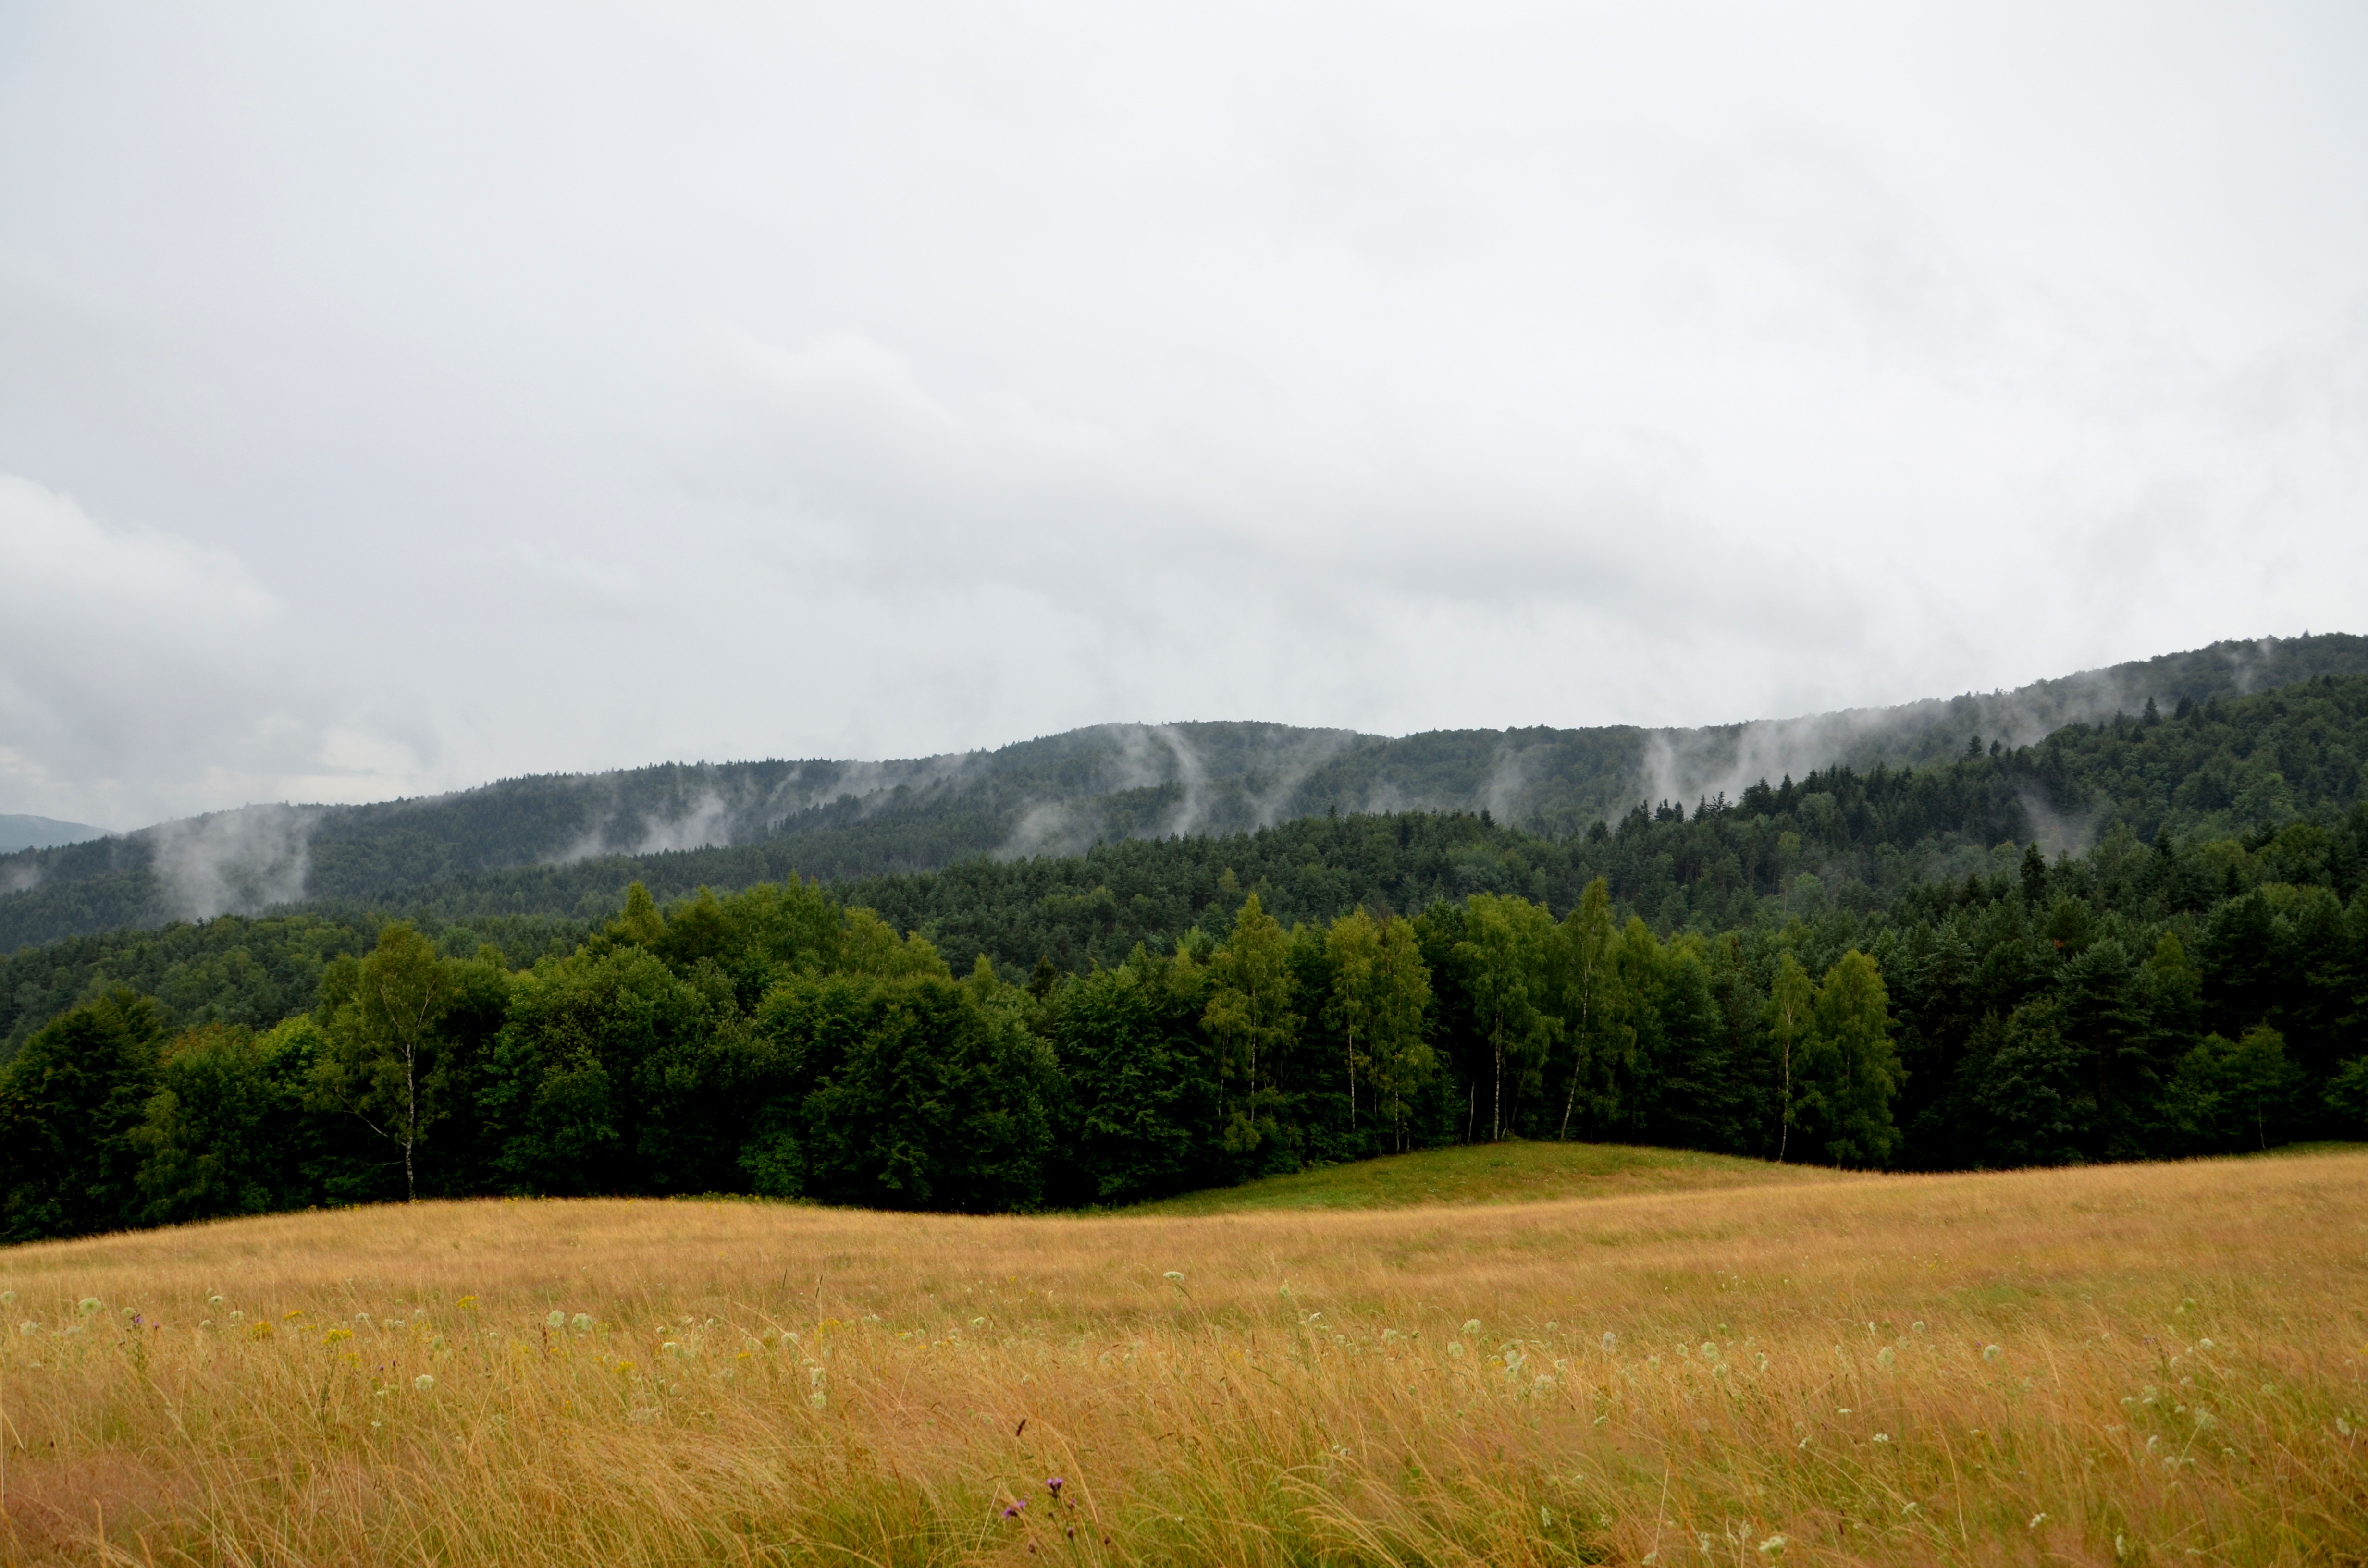
landscape, tree, nature, forest, grass, wilderness, mountain, cloud, mist, field, meadow, morning, rain, hill, view, valley, mountain range, summer, ridge, mountains, grassland, plateau, fell, habitat, loch, the fog, rural area, landform, para, after the rain, natural environment, geographical feature, atmospheric phenomenon, mountainous landforms, beskid